Heraclia (moth)

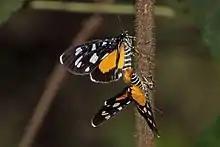
False tiger moth ("Heraclia aemulatrix") mating, Ghana

Heraclia is a genus of moths of the family Noctuidae. The genus was erected by Jacob Hübner in 1820.